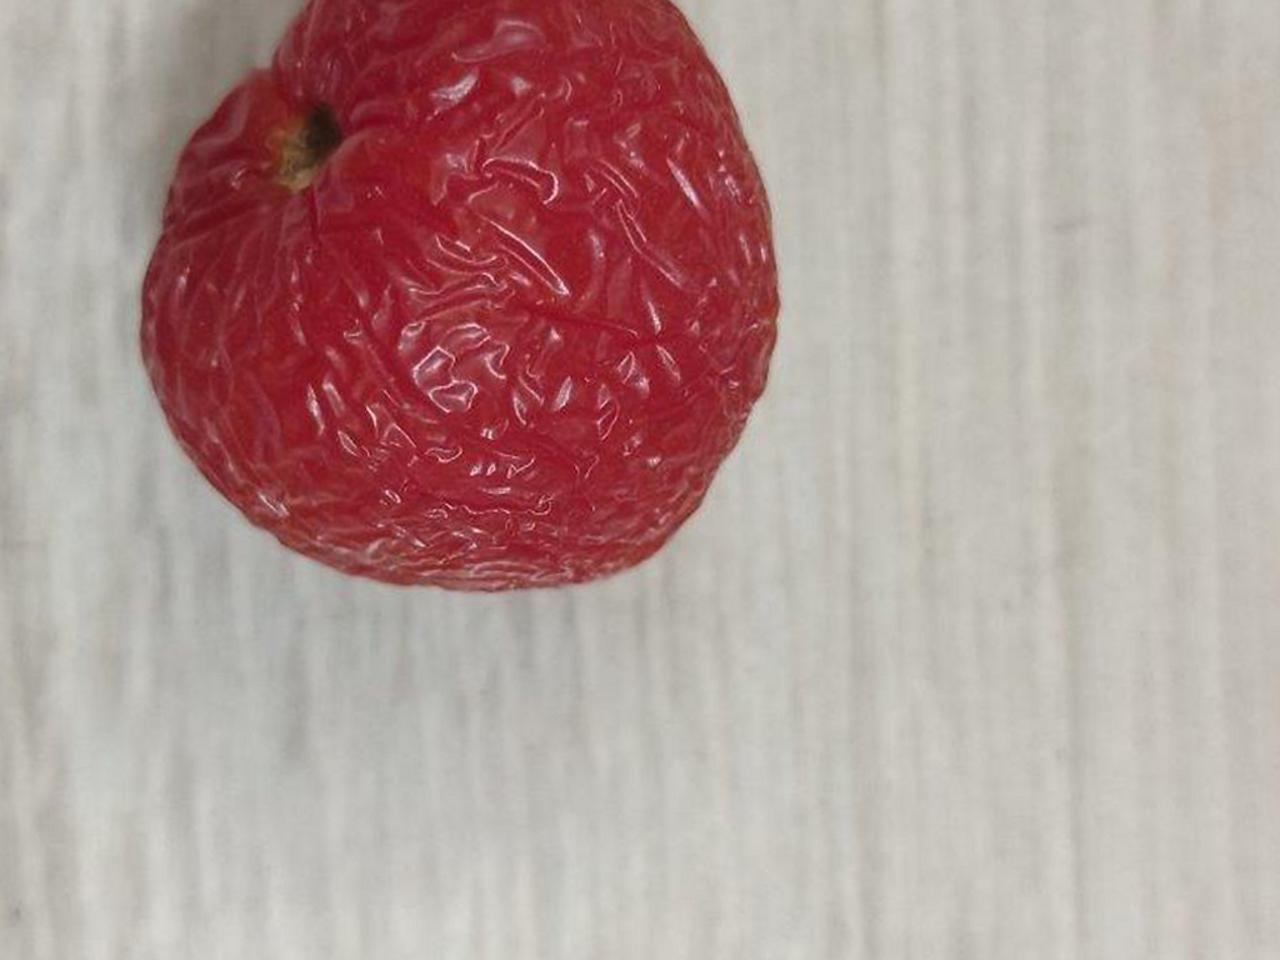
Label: Rotten